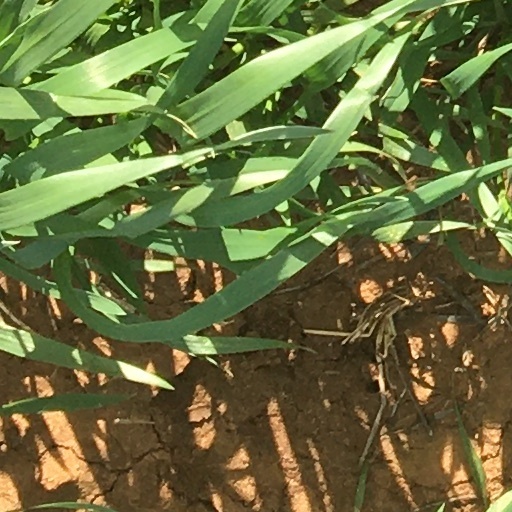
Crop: wheat